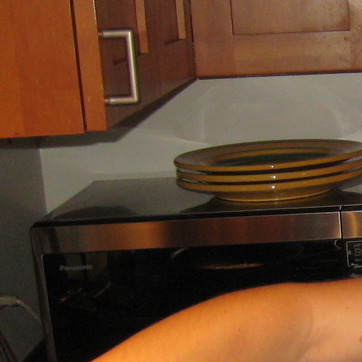
Material: ceramic